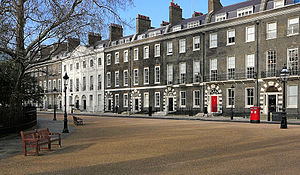
Bedford Square
Den nordlige side af Bedford Square set fra det nordøstlige hjørne.
Bedford Square er en plads i Bloomsbury-distriktet i Borough of Camden i London, England.